History of Cumbria

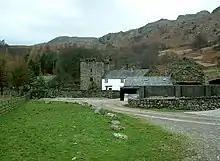
Kentmere Hall, an example of a Cumbrian Pele tower

Henry, besides promoting his Norman allies into positions of power in the north, was also careful to install some local lords into secondary roles. For example, two Anglo-Saxon northerners, probably from Yorkshire, were Æthelwold, who became the first Bishop of Carlisle, and Forn of Greystoke. Waltheof of Allerdale was a Northumbrian.